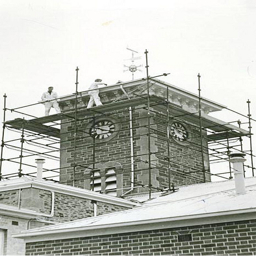
Two men are on scaffolding surrounding a clock.
Two men stand on scaffolding around a clock tower.
men work on the scaffolding that surrounds the tower of a brick building.
Scaffolding surrounding a large brick tower with exterior clock
Two workers atop a scaffold repairing a tall tower.